Operation Matterhorn

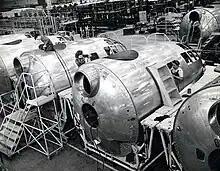
A black and white photograph of an aircraft factory. 1 female and 2 male workers are seen working on 3 front bodies of aircraft.

By February 1944, the entire XX Bomber Command had only flown 9,000 hours in B-29s, and few of these were above due to issues with the power plant. Ninety-seven B-29s had been delivered, but only two of them had the central fire control system installed, and it had not been fully tested. The late delivery of the aircraft seriously dislocated the crew training program, and many of the crews lacked sufficient training in high-altitude formation flying, gunnery, and visual and radar bombing.